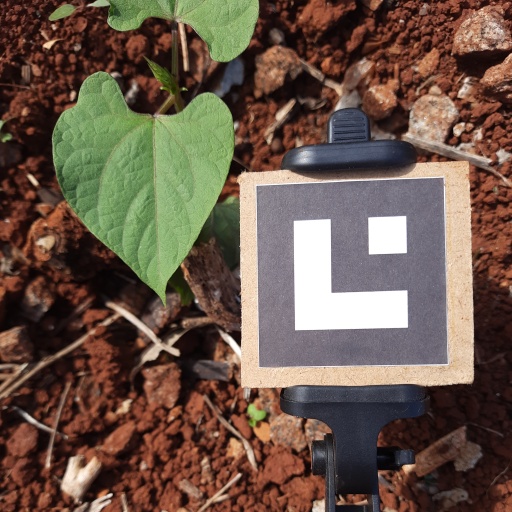
Observations: flat surface, no eating holes, under sunlight